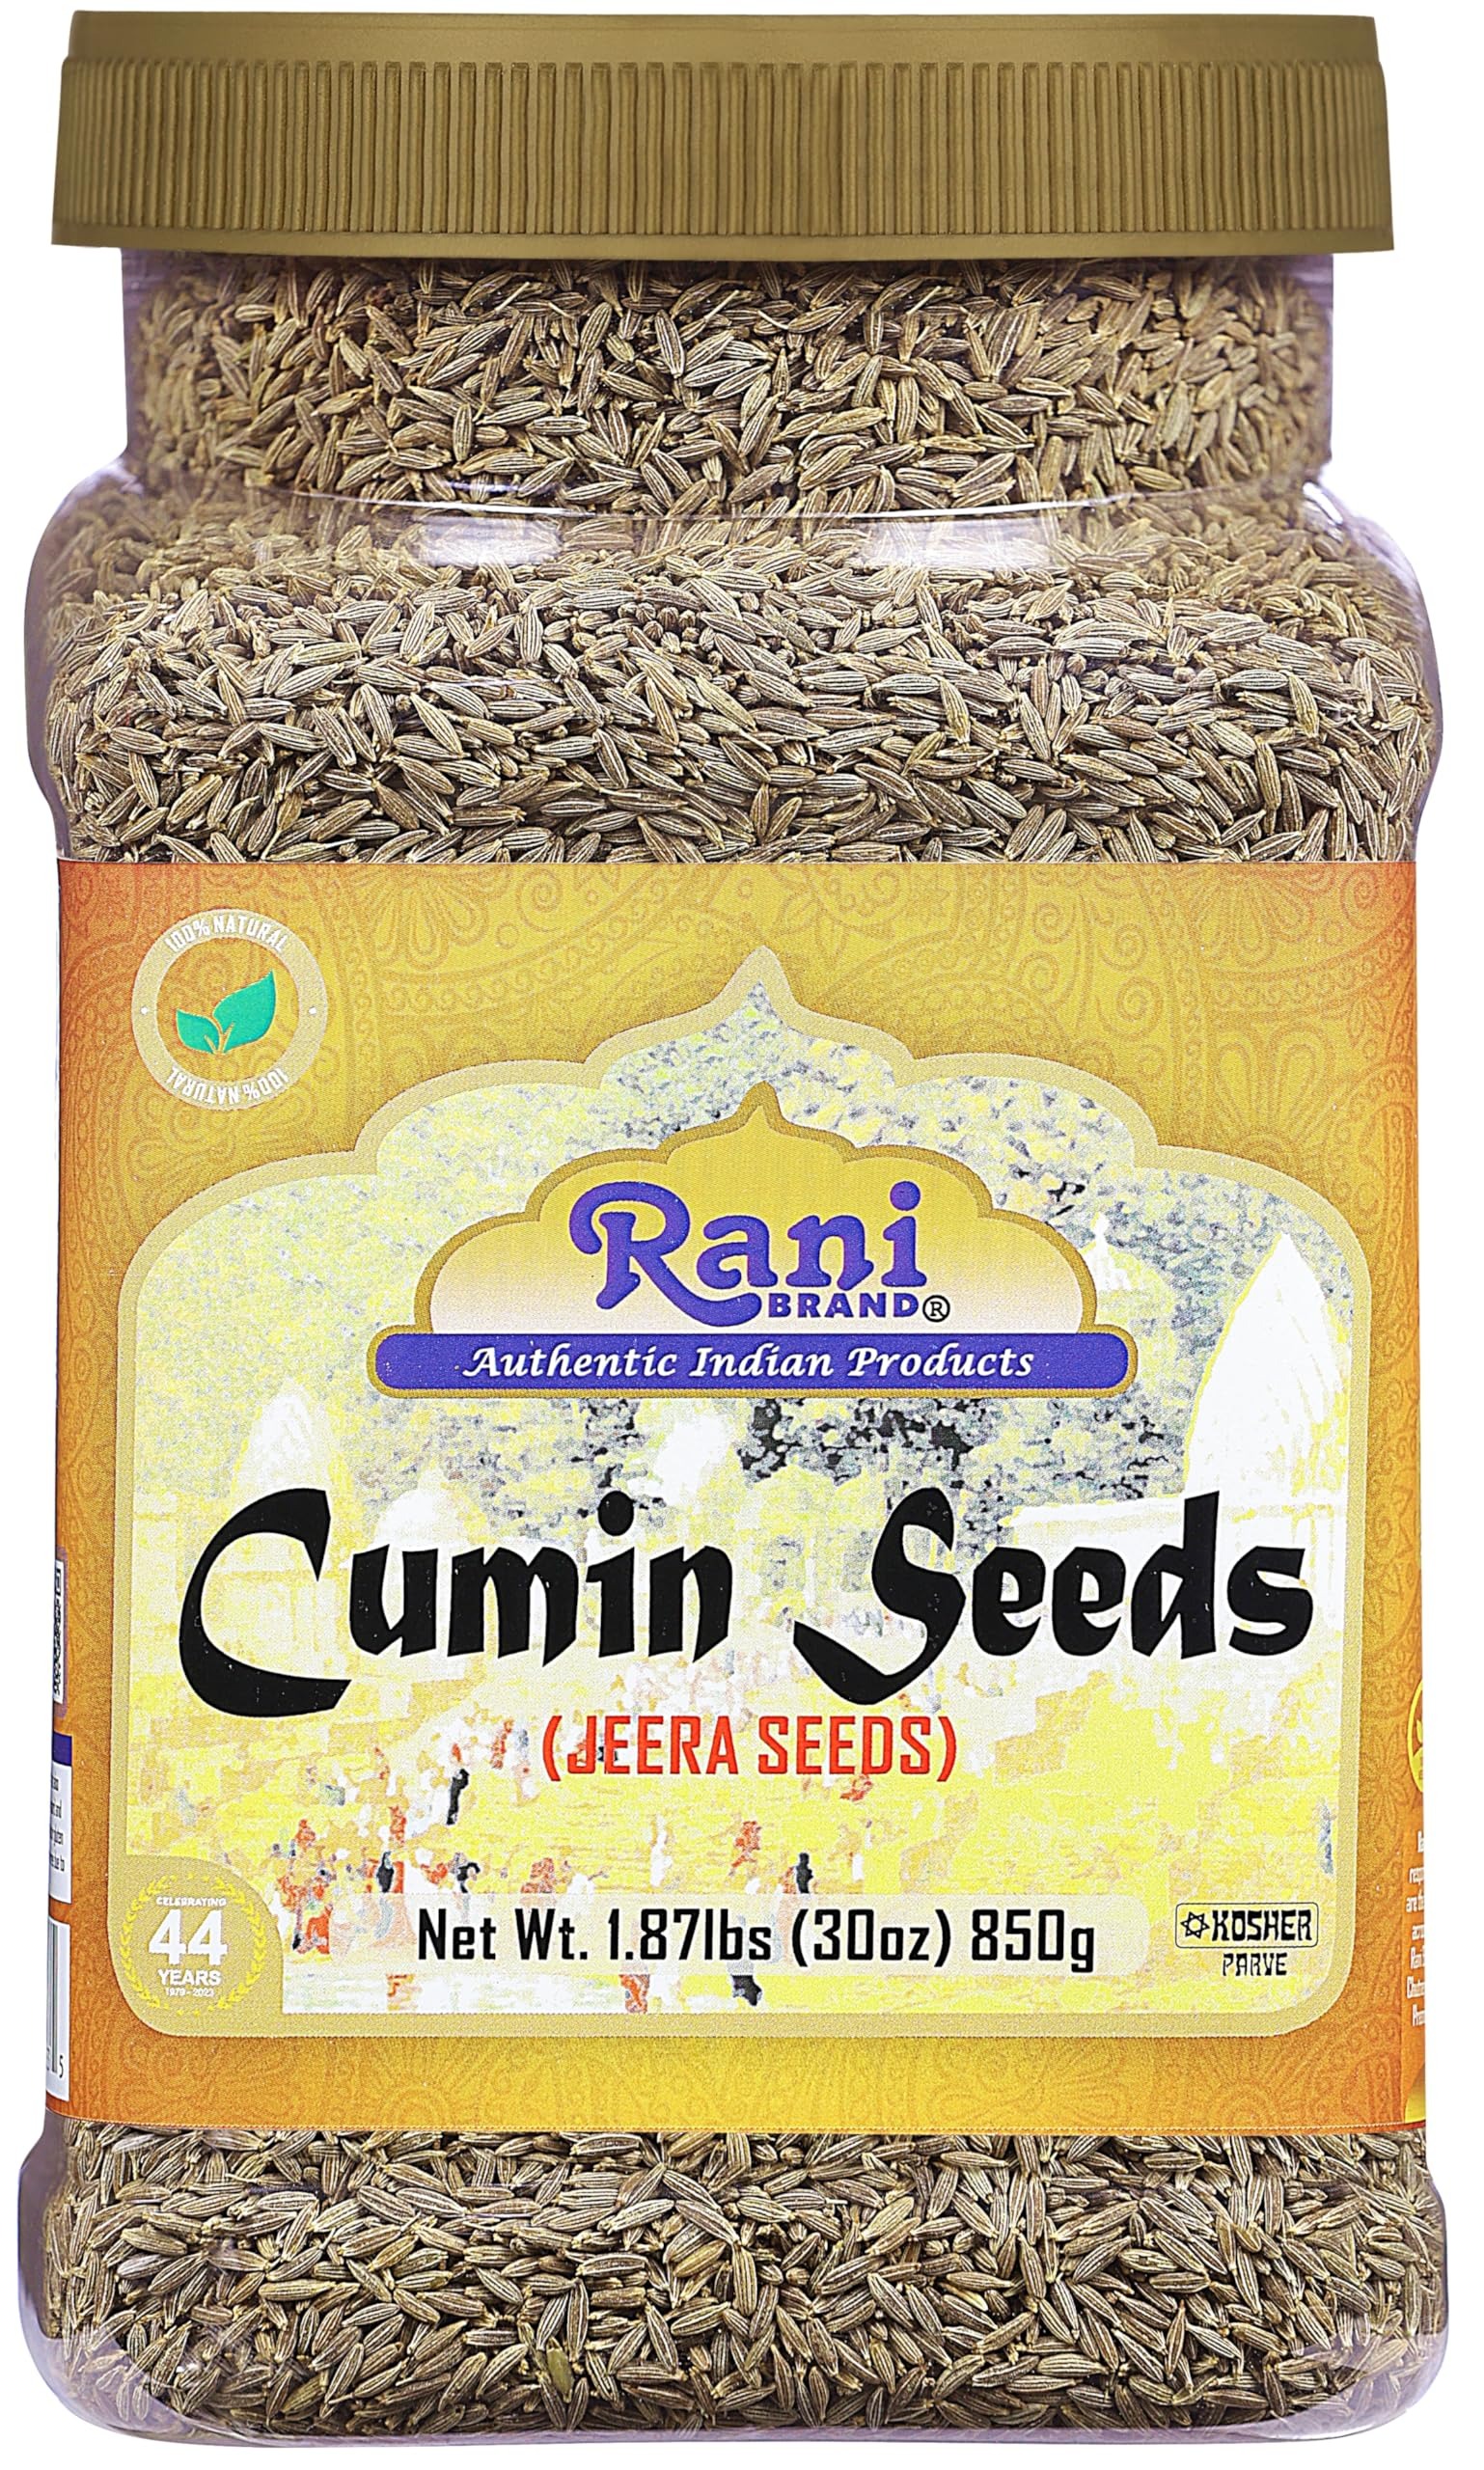
Item Name: Rani Cumin Seeds Whole (Jeera) Spice 30oz (1.87lbs) 857g PET Jar ~ All Natural | Gluten Friendly | NON-GMO | Kosher | Vegan | Indian Origin
Bullet Point 1: You'll LOVE our Cumin Seeds by Rani Brand Here's Why:
Bullet Point 2: ❤️Now KOSHER! 100% Natural, Non-GMO, No Preservatives, Vegan, Gluten Friendly, PREMIUM Gourmet Food Grade Spice.
Bullet Point 3: ❤️Product of India (Not Syria which is cheaper), India Cumin has a unique sweet-bitter profile not found in any other. Packed in a no barrier Plastic Jar, let us tell you how important that is when handling Indian Spices!
Bullet Point 4: ❤️Rani is a USA based company selling spices for over 40 years, buy with confidence!
Bullet Point 5: ❤️Pure! NO FILLERS in any Rani Brand Spices (fillers are commonly used in spices to make them free flowing or lessen the costs of production) usually sodium or like product. NONE of our spices have any GMOs. Native to South Asian - farmed and cultivated at the source that has been doing for 1000's of years - Net Wt. 30oz (1.87lbs) 850g, Authentic Indian Product, Alternate Names: Jeera (Hindi)
Product Description: <b>Cumin Seeds (Jeera)</b>A Little History! <br> Native to Upper Egypt, now cultivated throughout India. This spice is used in numerous kitchens around the world. Cumin is a main ingredient in Indian cooking, blends with various spices to make curry powder, garam masalas and other blends. Tasting slightly bitter, sharp and warm, cumin has a very heavy, strong aroma. <b>Have not Cooked with it before? RECIPE: </b> <br>Aloo Gobi <br> Cook time: 15 minutes <br> Prep time: 10 minutes <br> <br>Serving size: 4 Heat level: Medium <br>3 tbsp. butter <br>4 tbsp. water <br>½ tbsp. Rani chili powder <br>½ tsp. Rani Ajwain seeds <br>2 tsp. salt <br>½ tsp. Rani Coriander powder <br>½ tbsp. Rani Cumin Seeds <br>½ tbsp. Rani Turmeric powder <br>1 large potato cut in quarter cubes <br>1 head of cauliflower broken into florets <br>1 onion sliced <br> <b>Method:</b> <br> Garnish with fresh coriander leaves In wok or large fry pan sauté onion, cumin and butter for 3 minutes. Add potato and water. Cover and cook for 5 minutes. Uncover, add turmeric, chilli powder, coriander powder, and salt. Stir well and add cauliflower. Cover for and additional 7 minutes, while continuing to stir occasionally. Turn heat off and let sit for a few minutes. Uncover and garnish with fresh coriander leaves.
Value: 30.0
Unit: Ounce

Price: 18.99